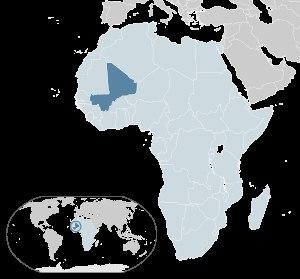
Cet article dresse une liste parmi les principales entreprises ayant leur siège social au Mali. Le Mali est un pays enclavé d’Afrique de l'Ouest. L'économie du pays est centrée sur l'agriculture et la pêche. Parmi les principales ressources naturelles du Mali, citons l'or, troisième producteur d'or du continent africain et le sel.